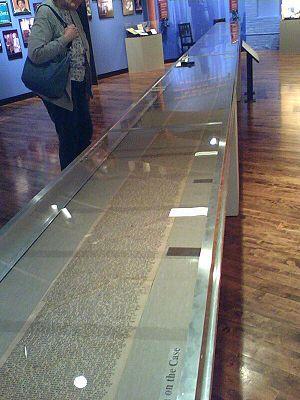
Jean-Louis Kérouac ou Jean-Louis Lebris de Kérouac dit Jack Kerouac [ ʒɑk keʁwak], né le 12 mars 1922 à Lowell dans le Massachusetts et mort le 21 octobre 1969 à St. Petersburg en Floride, est un écrivain et poète américain.
Sur la route est le plus connu des romans de Jack Kerouac, publié en 1957.
La Beat Generation [biːt ˌd͡ʒɛnəˈɹeɪʃən] est un mouvement littéraire et artistique né dans les années 1950 aux États-Unis.